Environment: real
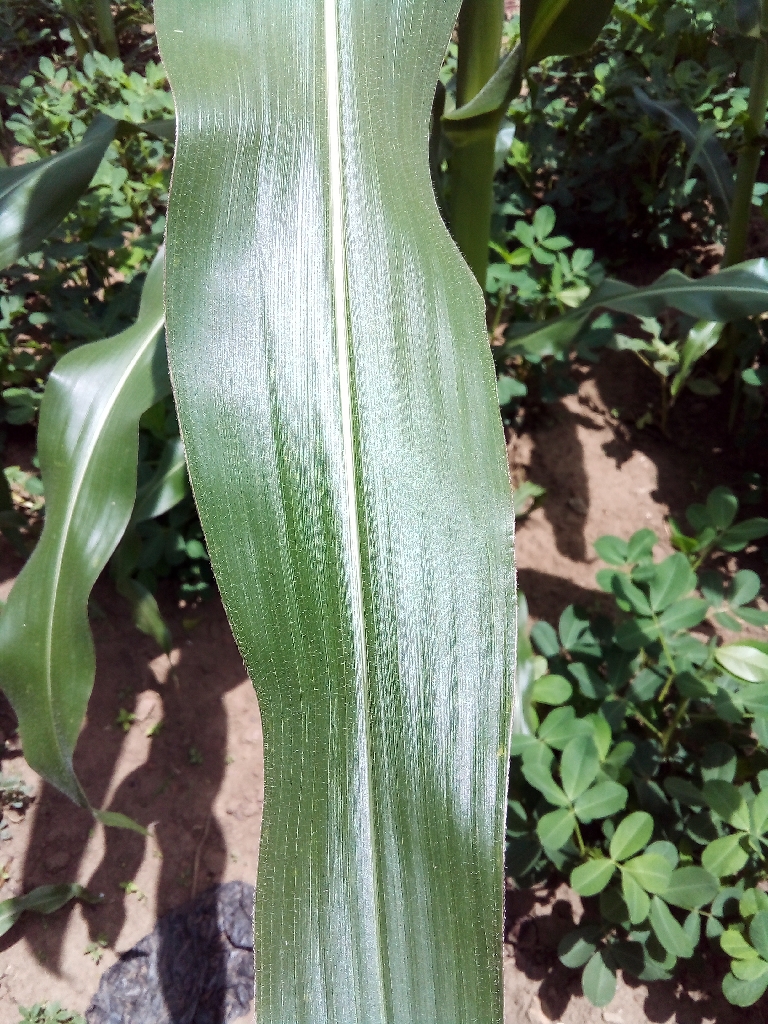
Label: healthy